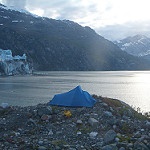
Label: glacier